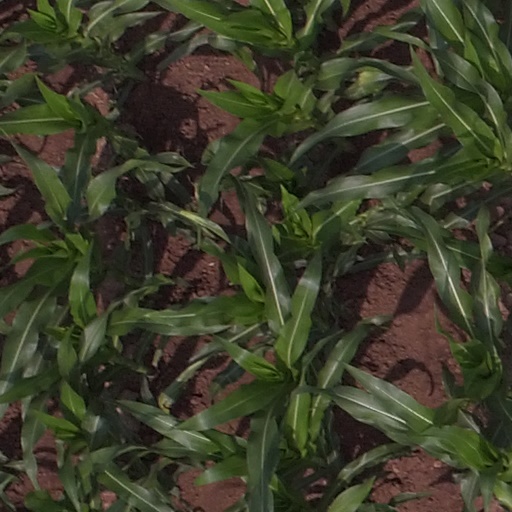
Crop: maize; corn